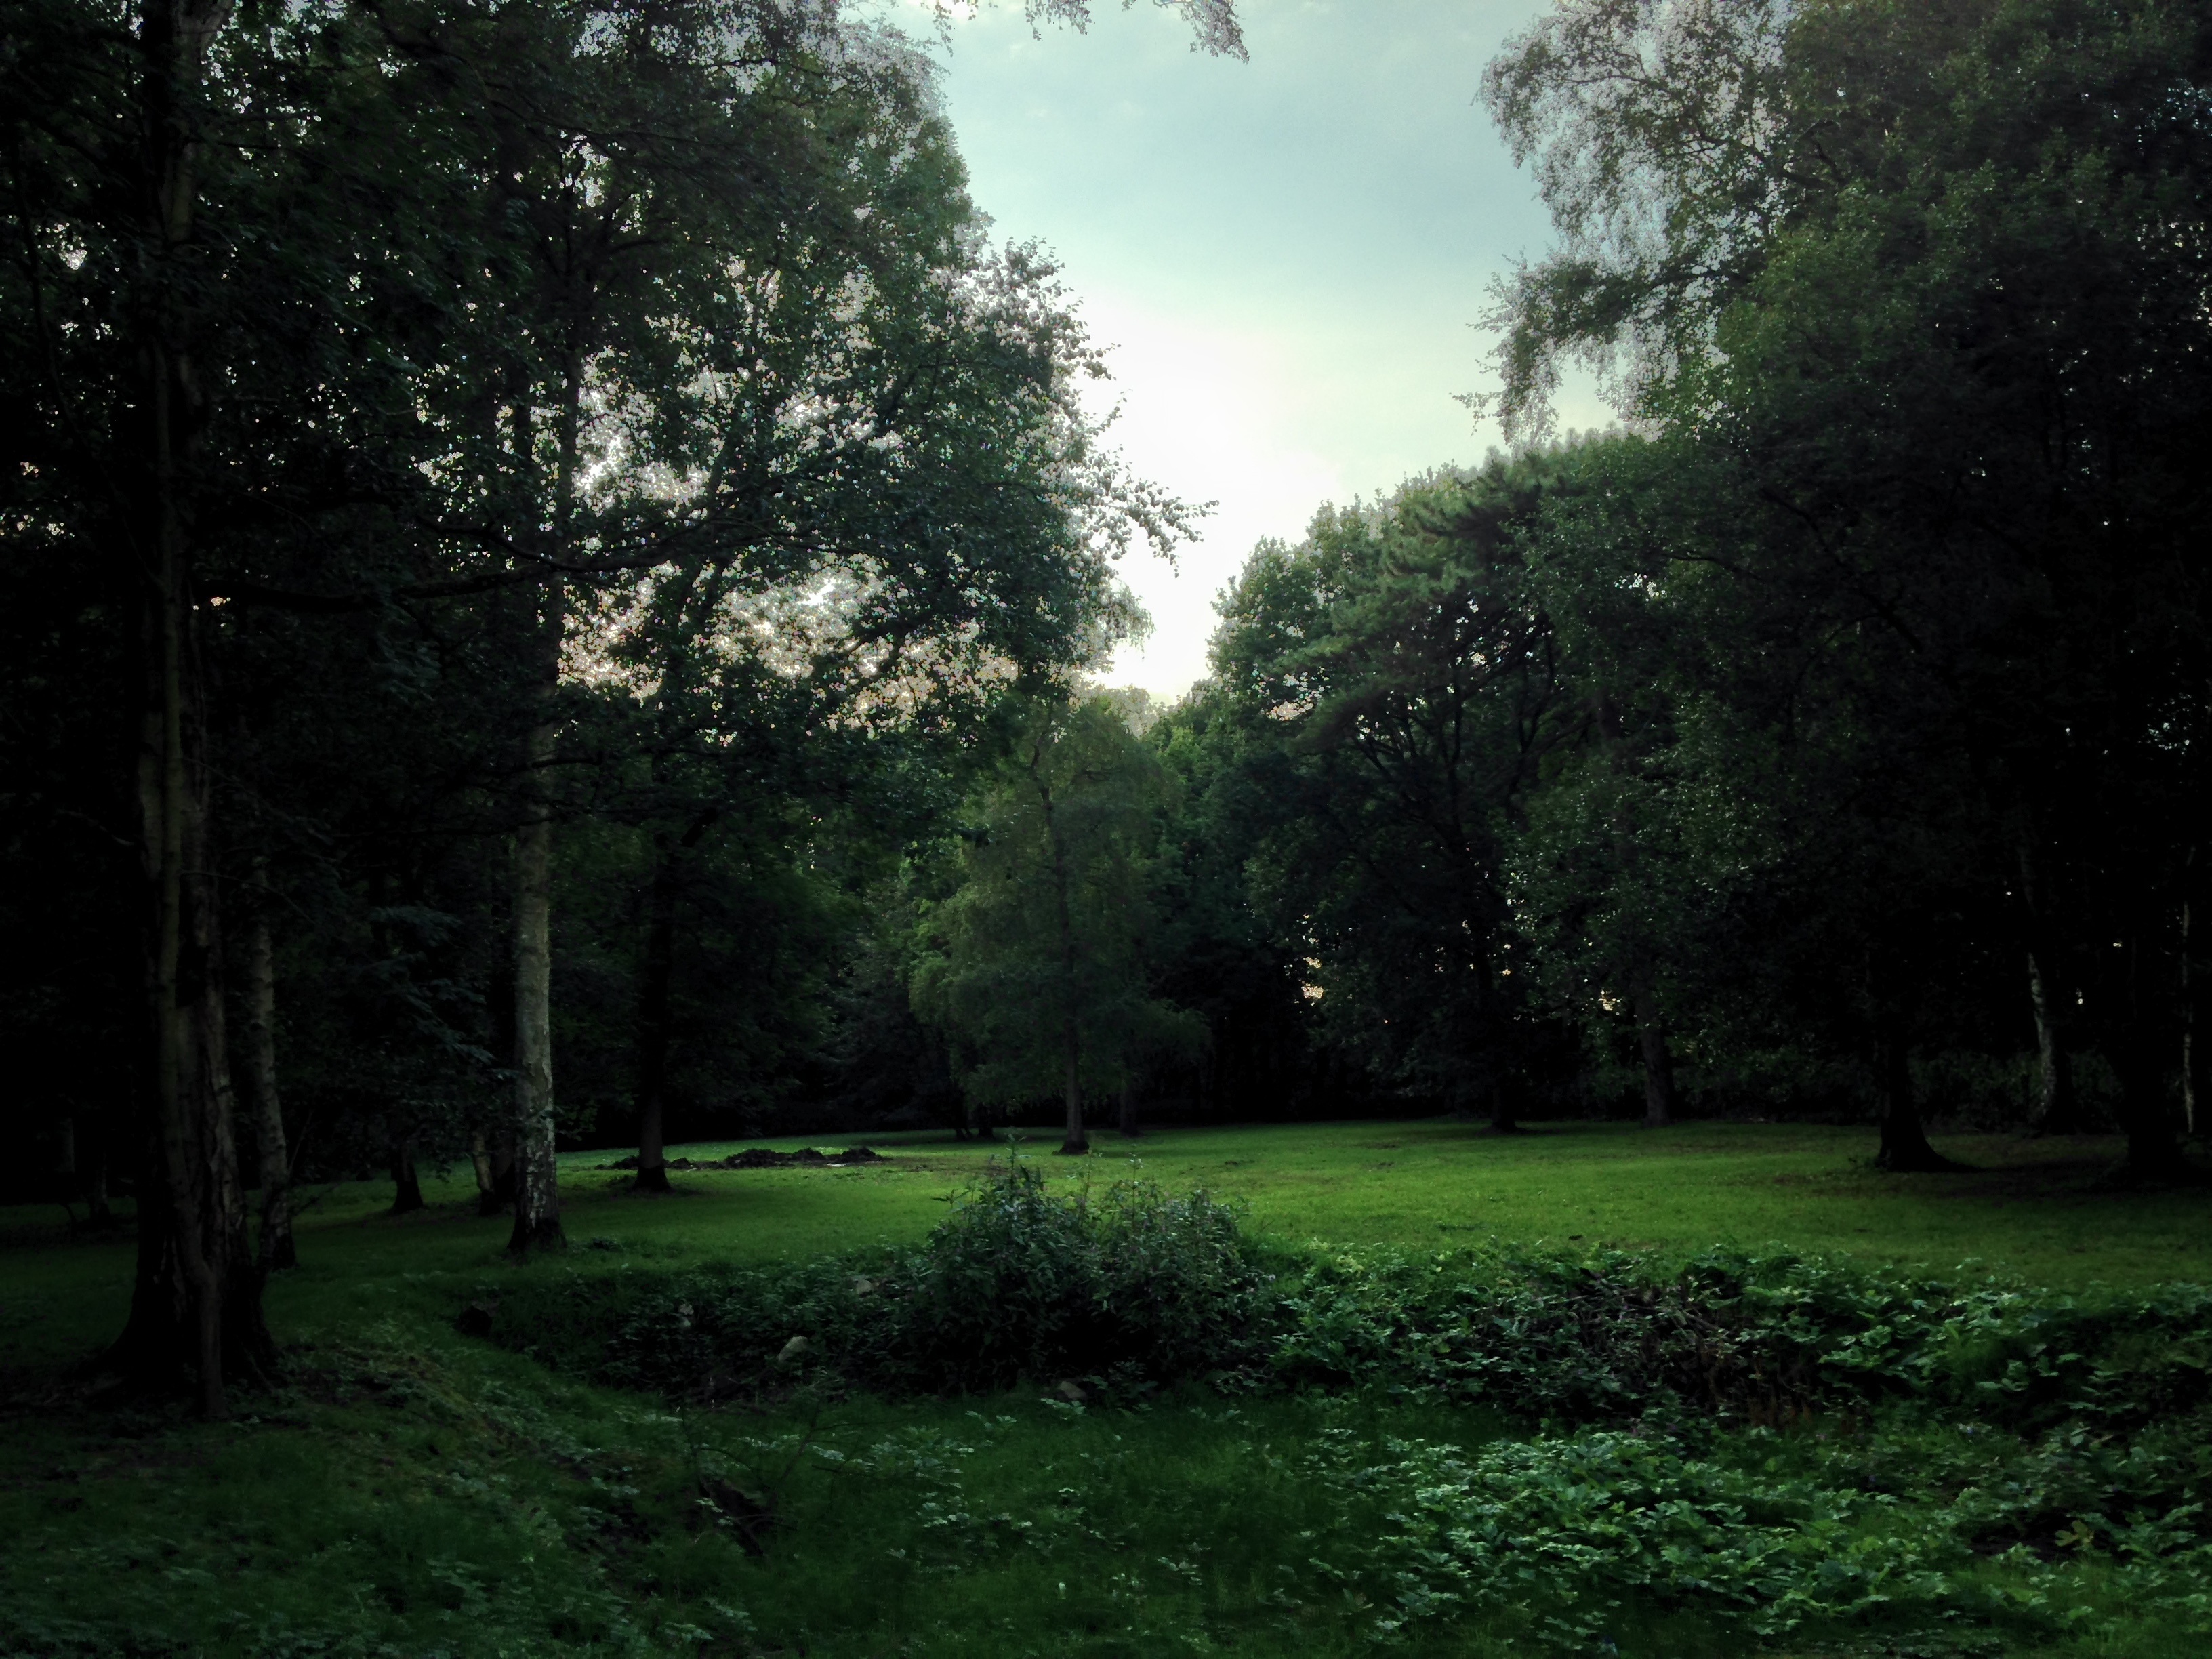
tree, nature, forest, grass, light, mist, lawn, meadow, sunlight, morning, leaf, green, darkness, woodland, habitat, rural area, natural environment, atmospheric phenomenon, woody plant